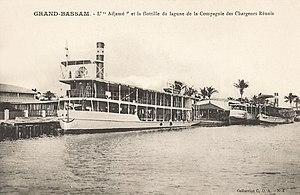
Grand-Bassam. L'""Adjamé"" et la flottile de lagune de la Compagnie des Chargeurs Réunis. C.O.A. Colonies françaises. Côte d'Ivoire"
Le groupe Chargeurs est une entreprise française, qui œuvre dans la protection temporaire de surfaces, l’entoilage pour l’habillement, les textiles techniques et la laine peignée haut de gamme.
Grand-Bassam est une ville historique et une ancienne capitale de la Côte d'Ivoire. Située à 43 kilomètres à l'est d'Abidjan, la localité de Grand-Bassam est le chef-lieu du département de Grand-Bassam dans la région du Sud-Comoé. Le nom de la ville vient l'expression Abouré « Alsam » qui veut dire « Il fait nuit » et de l'expression appolonien « Ba-souan » qui signifie « viens me charger ».